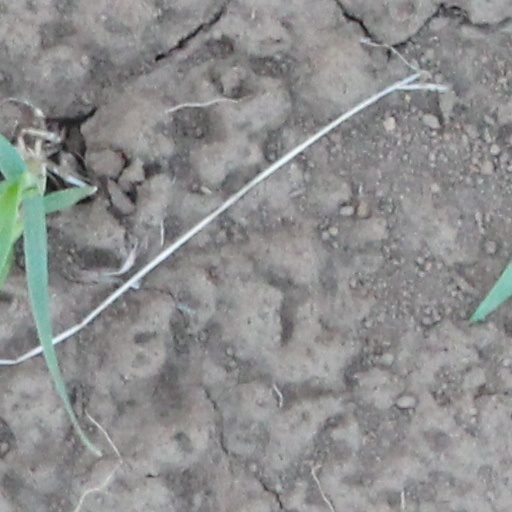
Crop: wheat